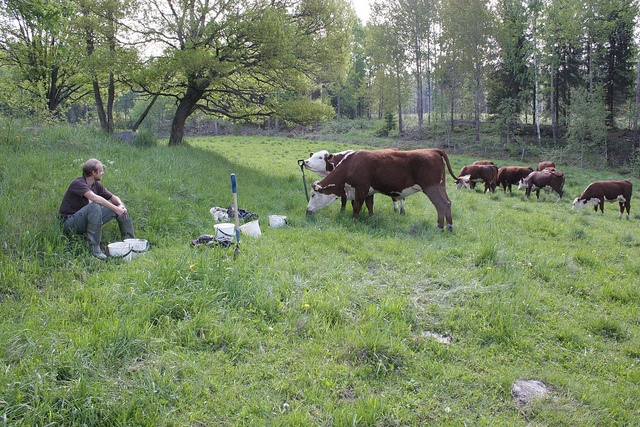
A man sits and watches cows graze in a grassy field.
A man sitting in the grass looking at cows.
A man sitting in field next to a herd of cows.
many cows in a field of grass wit ha person near by
A man sitting in a pasture watching cattle.